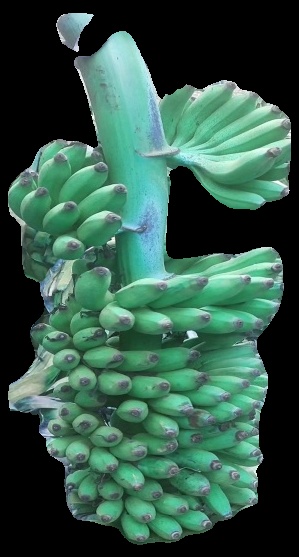
Variety: elakki-bale
Grade: grade1